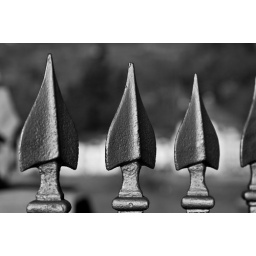
Iron fence at the old bridge in Heidelberg.